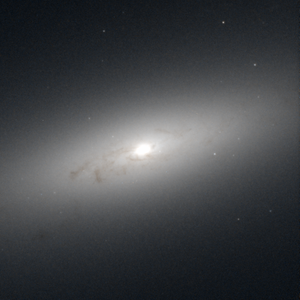
NGC 4550 est une galaxie lenticulaire vue par la tranche et située dans la constellation de la constellation de la Vierge à environ 53 millions d'années-lumière de la Voie lactée. NGC 4550 a été découvert par l'astronome germano-britannique William Herschel en 1784.